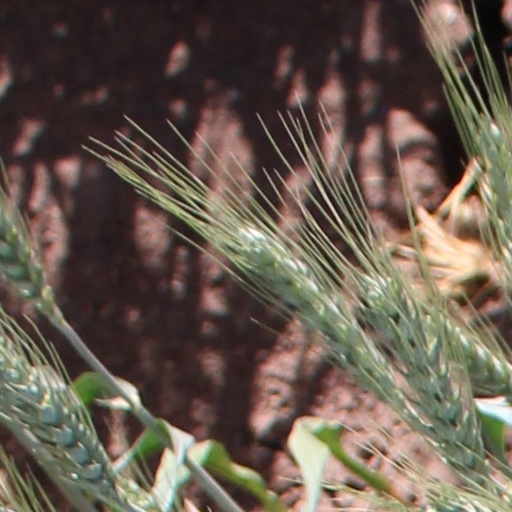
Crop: wheat